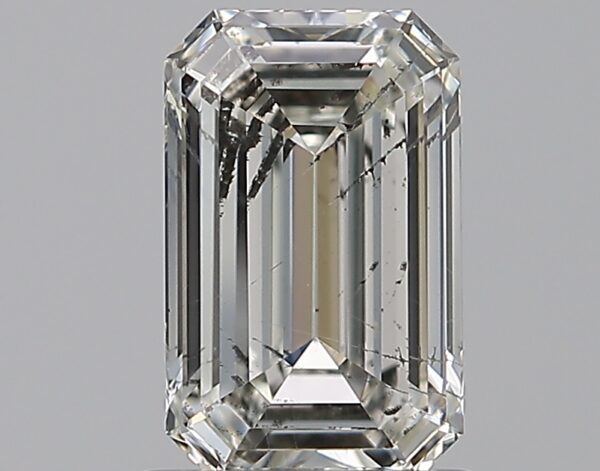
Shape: emerald
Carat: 1.02
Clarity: SI2
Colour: I
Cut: EX
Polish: EX
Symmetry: EX
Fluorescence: N
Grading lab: IGI
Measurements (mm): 7.58 x 4.74 x 2.83